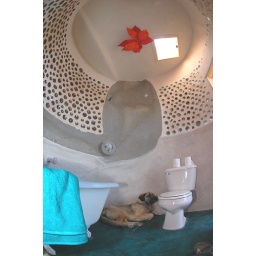
The big grey patch above the dog is the roughed-in showerhead and faucet plumbing.